Frank Mathers

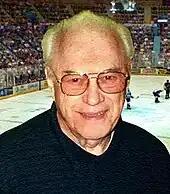
Mathers in the 2000s

In 1992, Mathers was inducted into the builders' category of the Hockey Hall of Fame. In 1994, Mathers was named an honorary life member of the AHL's Board of Governors and was the namesake of a league-wide trophy. In 1996, the Frank Mathers Trophy was awarded for the first time to the winner of the Eastern Conference regular season championship. Following his death, the league inducted him into the AHL Hall of Fame and the Bears retired number 3 in his honor.